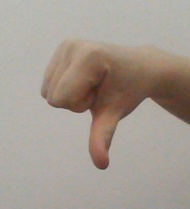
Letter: waw